Summer Rambo

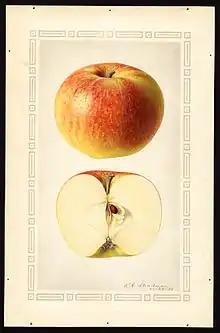

The 'Summer Rambo' apple is French in origin. In France, it is known as 'Rambour d'été'. Originally known in North America as 'Summer Rambour,' the name evolved to 'Summer Rambo' sometime before the 1850s. Like the Rambo, was introduced to North America in colonial times. It has also been called 'Rambour Franc', but in France 'Rambour Franc' is a fall-ripening apple. There are a dozen or more Rambour varieties, mostly of French origin. The name Rambour is said to have originated in the village of Rambures in Picardy.